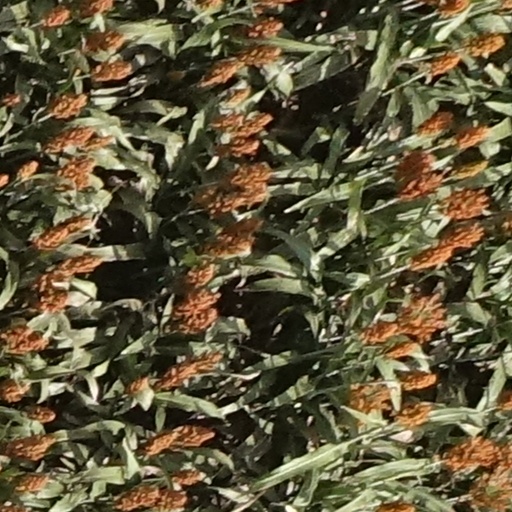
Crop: sorghum